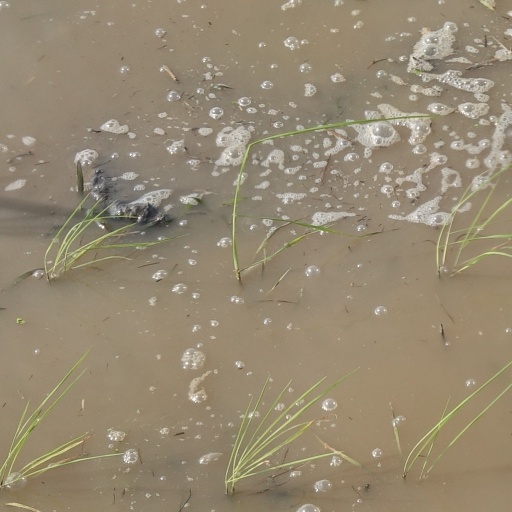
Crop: rice